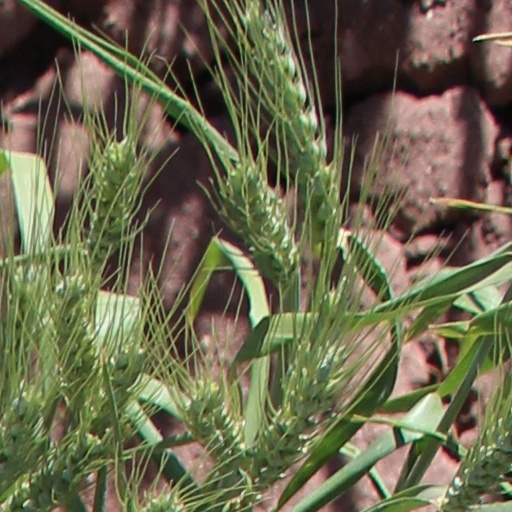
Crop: wheat